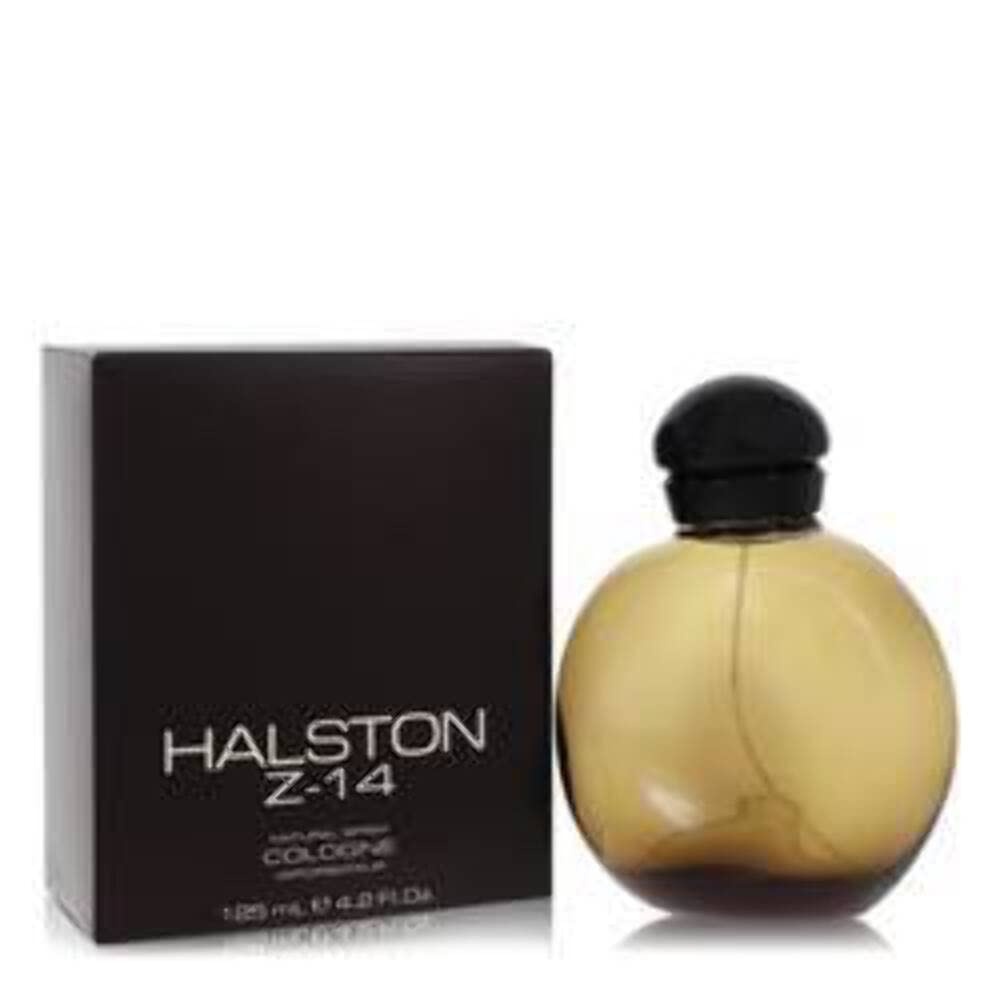
Halston Z-14 By Halston - Men - Cologne Spray 8 Oz
Halston
Brand: HALSTON
Category: Health & Beauty > Personal Care > Cosmetics > Perfumes & Colognes > Colognes